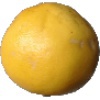
Label: Grapefruit White 1